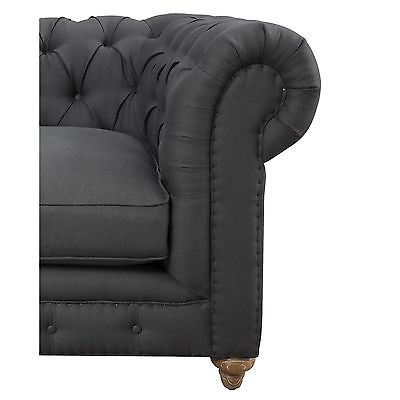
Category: sofa